Pink Turns Blue

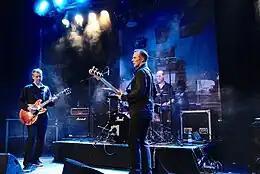
Pink Turns Blue performing in 2018

In April 2001, Mic Jogwer produced three songs with Violetta Superstar, the band of Brigid Anderson which was released in October 2001 on a compilation CD ("Die fiesen Diven"). The two formed an electronic duo called "Orden" and started to write songs together and recorded some Demos.